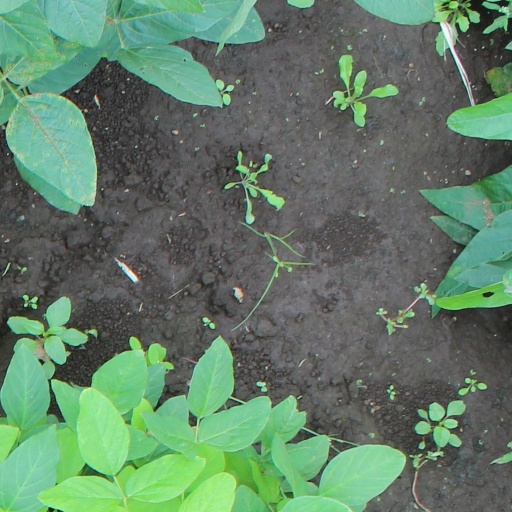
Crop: soybean